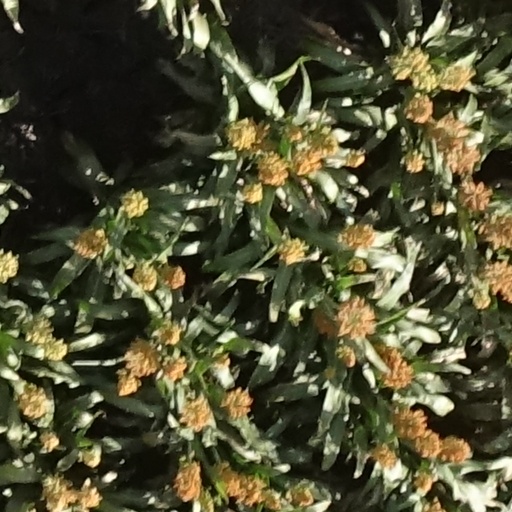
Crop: sorghum